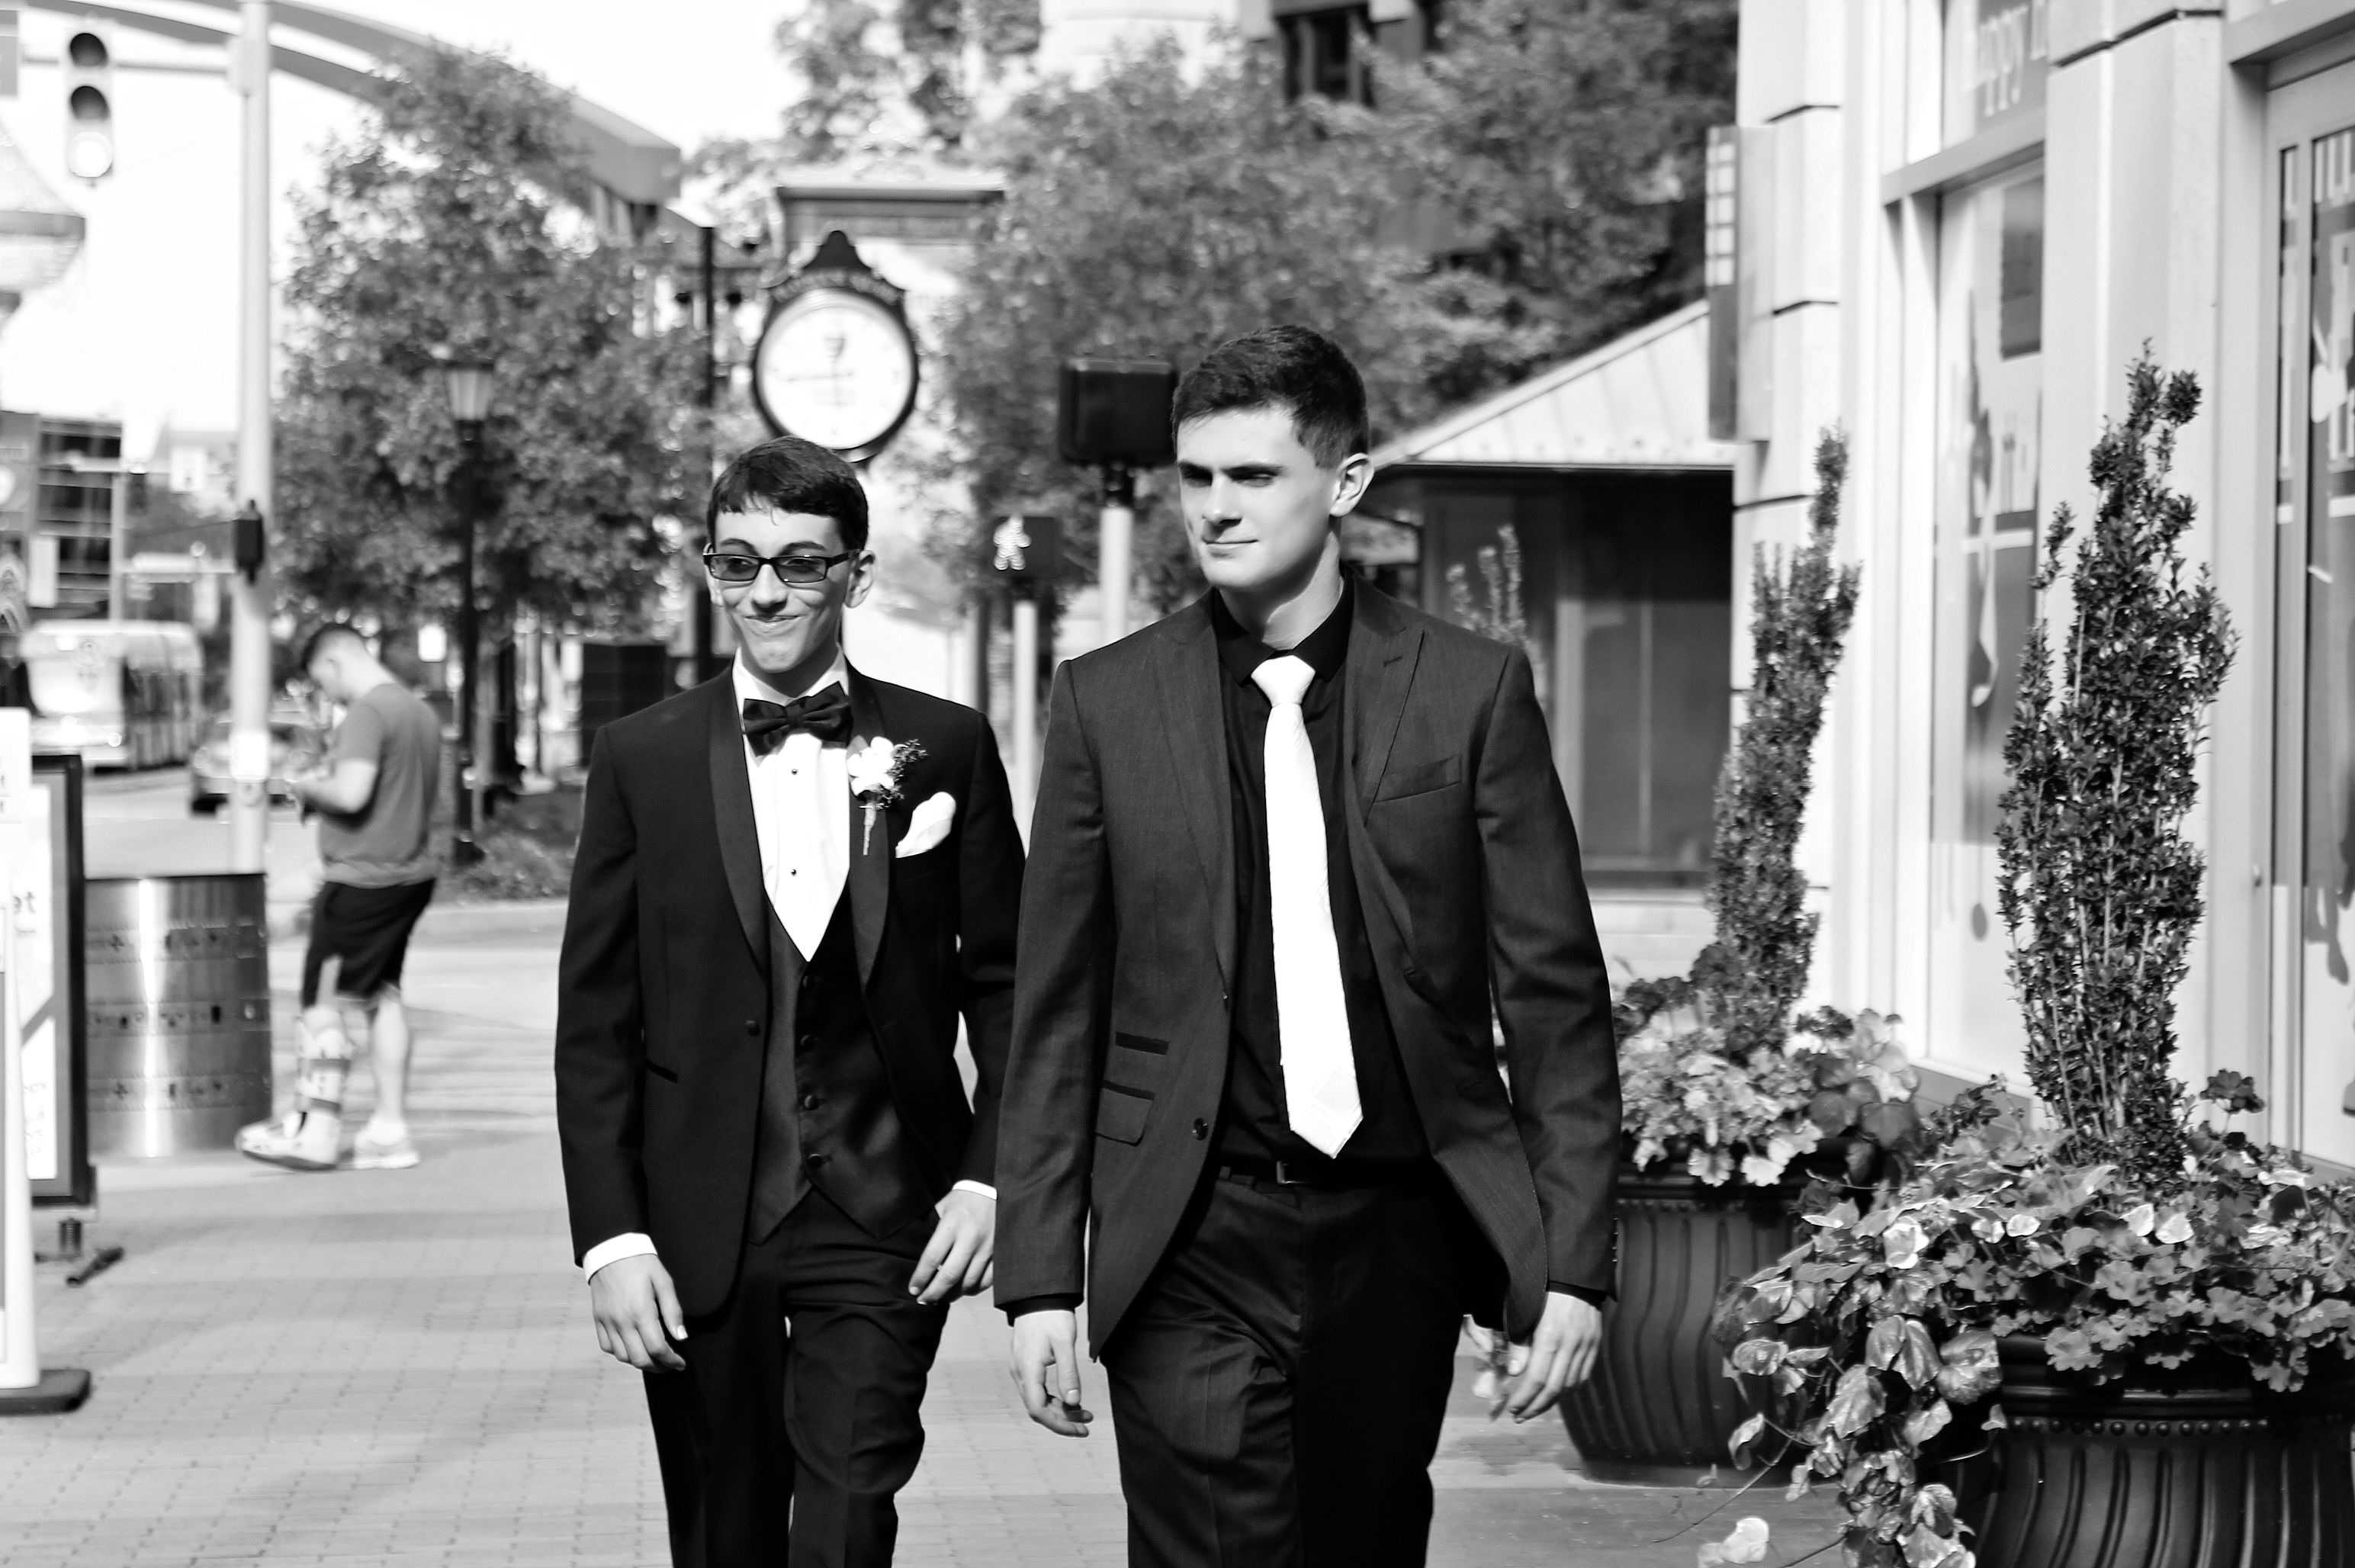
man, black and white, monochrome, bride, groom, photograph, monochrome photography